Olympus Zuiko Digital ED 50-200mm f/2.8-3.5 SWD

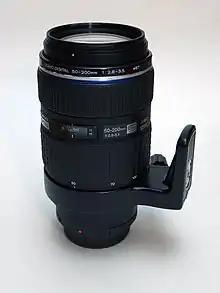

The Olympus Zuiko Digital ED 50-200mm F2.8-3.5 SWD is an interchangeable lens for Four Thirds system digital single-lens reflex cameras announced by Olympus Corporation on October 17, 2007. It added an ultrasonic motor (which Olympus branded SWD, for Supersonic Wave Drive) to the existing optical formula of the Olympus Zuiko Digital ED 50-200mm F2.8-3.5 introduced in 2003; it is slightly larger and heavier than the earlier lens.